Salamone Rossi

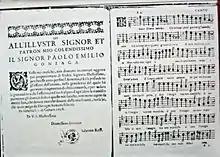
Opening of Rossi's Madrigaletti, Venice, 1628

Salamone Rossi or Salomone Rossi (Salamon, Schlomo; de' Rossi) (ca. 1570 – 1630) was an Italian Jewish violinist and composer. He was a transitional figure between the late Italian Renaissance period and early Baroque.